Maidhc Dainín Ó Sé

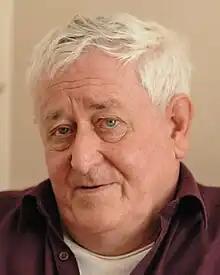
Ó Sé in 2011

Maidhc Dainín Ó Sé (2 February 194229 August 2013) was an Irish writer and musician. He wrote exclusively in the Irish language, and is best known for his autobiography, . He was the father of the television presenter Dáithí Ó Sé.